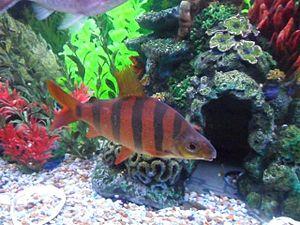
Distichodontidae forment une famille de poissons d'eau douce appartenant à l'ordre des Characiformes. Les Distichodontidae sont une famille de poissons d’eau douce africains. Deux qualités évolutives se rencontre dans cette famille, d’une part les micro-prédateurs ou prédateurs de très petits organismes et d’autre part les herbivores, qui ont une mâchoire supérieure non-protractile et une longueur de corps moins prononcé, alors que les carnivores ont une mâchoire supérieure mobile et un corps allongé typique. La taille des espèces varie considérablement, les micro-prédateurs mesurent moins de 8 cm de longueur, et les plus grands carnivores peuvent atteindre jusqu'à 83 cm.
Le genre Distichodus regroupe plusieurs espèces de poissons africains de la famille des Distichodontidae.